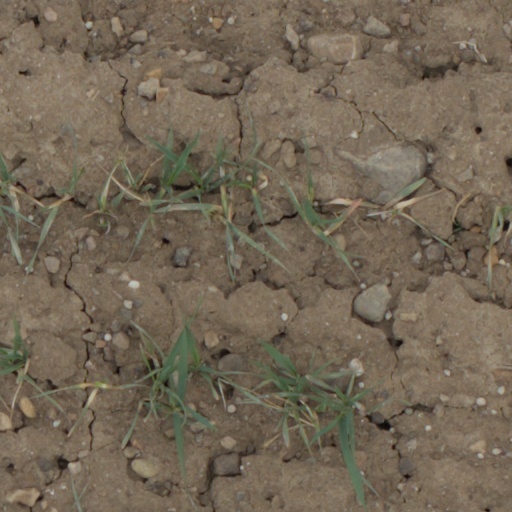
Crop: wheat